Galápagos Islands

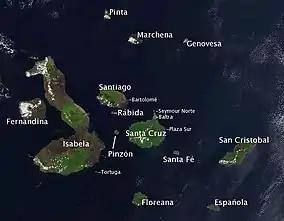
Satellite photo of the Galápagos islands overlaid with the names of the islands

The 18 main islands (each having a land area at least 1 km) of the archipelago (with their English names) shown alphabetically: